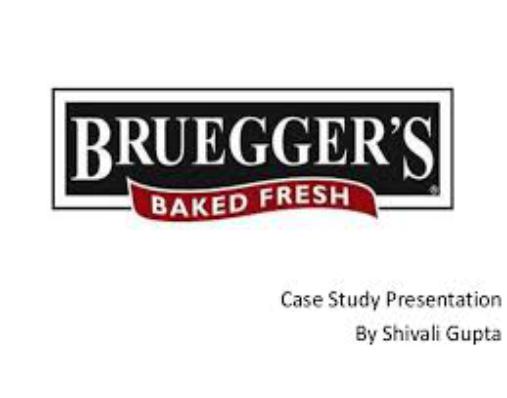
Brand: Bruegger's
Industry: Food